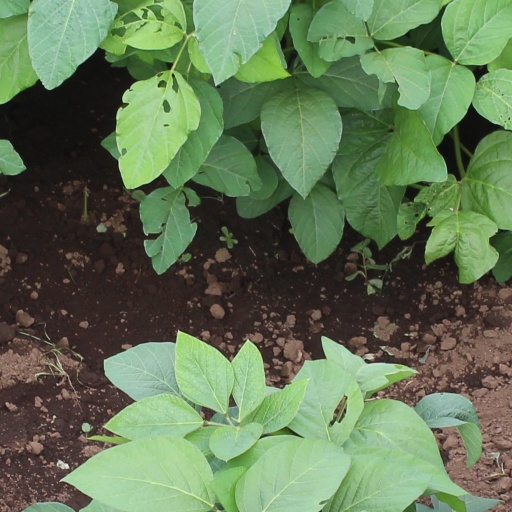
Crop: soybean